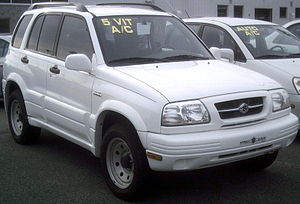
Suzuki Grand Vitara / Første generation (1998−2005)
Suzuki Grand Vitara femdørs
Suzuki Grand Vitara er en offroader fra Suzuki. Bilen bygges i Egypten af Suzuki Egypt S.A.E.